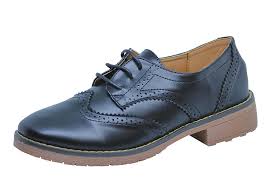
Label: Brogue